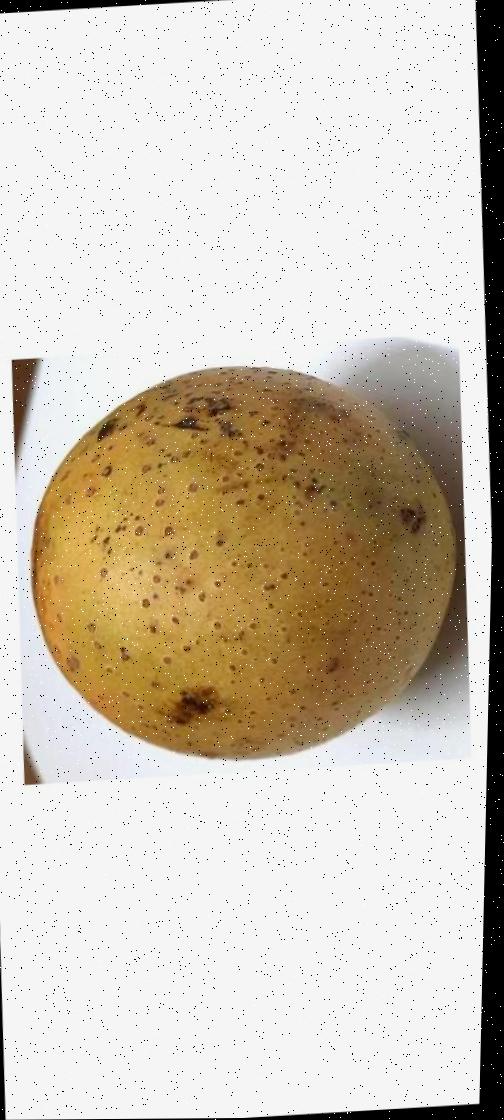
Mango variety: Gourmoti